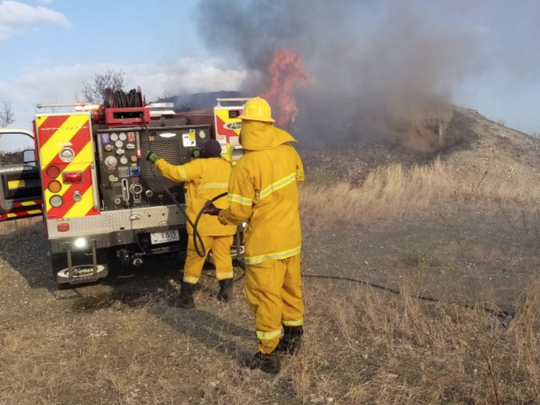
Fire: yes
Smoke: yes